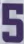
Number: 5